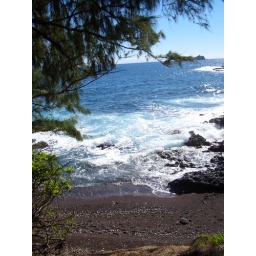
water near red sand beach